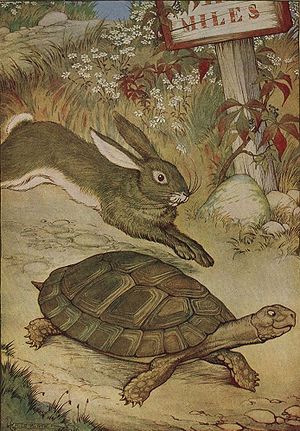
Zenons paradoks
Hvem kommer først? Haren eller skildpadden?
Zenons Paradoks er et tankeeksperiment, der leder til et paradoks. Det illustrerer nogle af de følger, uendeligheder har inden for matematikken.